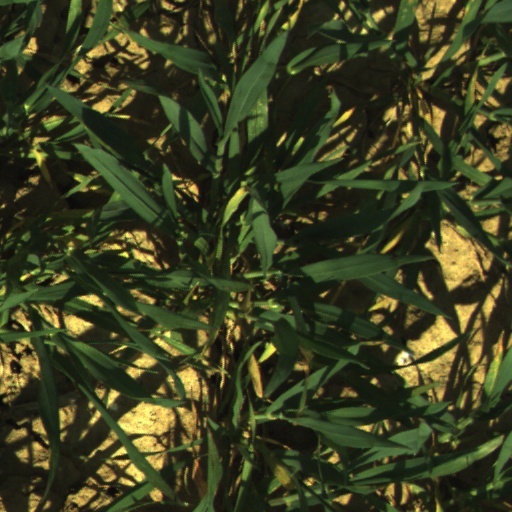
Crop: wheat